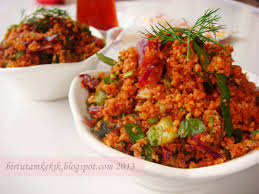
Yemek: kisir